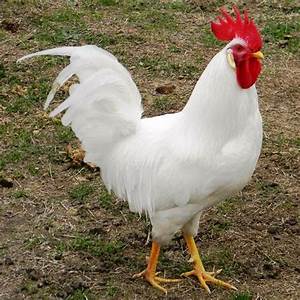
Label: chicken